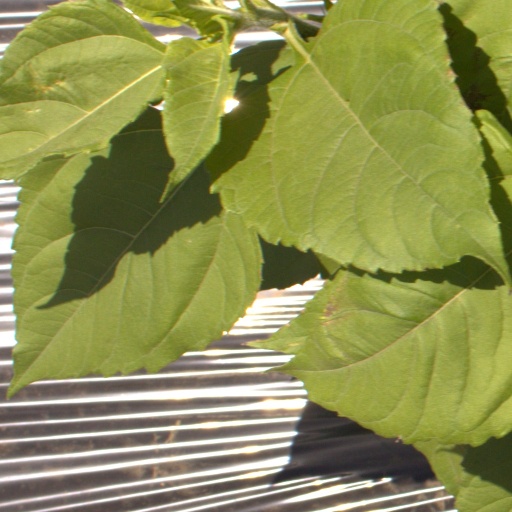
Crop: Jerusalem artichoke